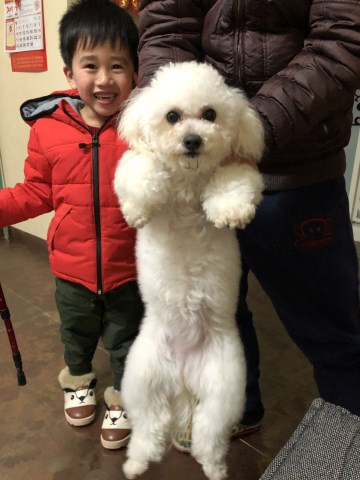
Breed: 3083-n000117-Bichon_Frise